Plate tectonics

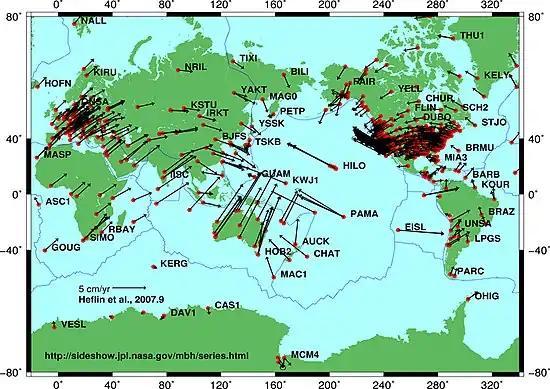
Plate motion based on Global Positioning System (GPS) satellite data from NASA <a href="http%3A//sideshow.jpl.nasa.gov/mbh/series.html">JPL

Tectonic plates are able to move because of the relative density of oceanic lithosphere and the relative weakness of the asthenosphere. Dissipation of heat from the mantle is the original source of the energy required to drive plate tectonics through convection or large scale upwelling and doming. As a consequence, a powerful source generating plate motion is the excess density of the oceanic lithosphere sinking in subduction zones. When the new crust forms at mid-ocean ridges, this oceanic lithosphere is initially less dense than the underlying asthenosphere, but it becomes denser with age as it conductively cools and thickens. The greater density of old lithosphere relative to the underlying asthenosphere allows it to sink into the deep mantle at subduction zones, providing most of the driving force for plate movement. The weakness of the asthenosphere allows the tectonic plates to move easily towards a subduction zone.